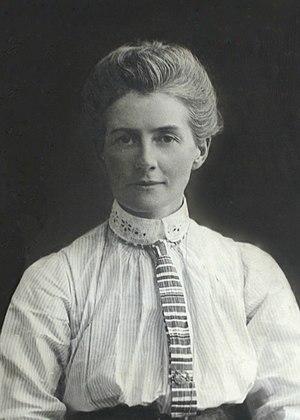
Gabrielle Alphen-Salvador, née le 1ᵉʳ avril 1856 à Paris et morte le 15 juin 1920 à Ballan-Miré, est une philanthrope, militante féministe, fondatrice d’une école d’infirmières à Paris qui donne naissance à l’École de puériculture de la faculté de médecine de Paris et à l’Institut de service social de Montrouge.
Edith Louisa Cavell, née le 4 décembre 1865 à Swardeston en Angleterre et morte le 12 octobre 1915 à Schaerbeek en Belgique, est une infirmière britannique fusillée par les Allemands pour avoir permis l'évasion de centaines de soldats alliés de la Belgique alors sous occupation allemande pendant la Première Guerre mondiale. Malgré la pression internationale et la publicité donnée par la presse mondiale à l'époque sur son procès en cour martiale, elle est exécutée pour haute trahison. Sa mémoire est aujourd'hui honorée par l'Église anglicane.
Les femmes pendant la Première Guerre mondiale ont connu une mobilisation sans précédent. La plupart d'entre elles ont remplacé les hommes enrôlés dans l'armée en occupant des emplois civils ou dans des usines de fabrication de munitions. Plusieurs centaines de milliers ont servi dans les différentes armées dans des fonctions de soutien, par exemple en tant qu'infirmières. Certaines, en Russie par exemple, ont participé aux combats. D'autres encore sont restées inconditionnellement pacifistes.